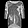
Label: Pullover